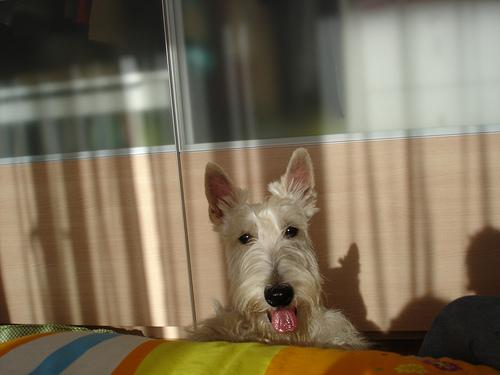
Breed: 206-n000037-Scotch_terrier